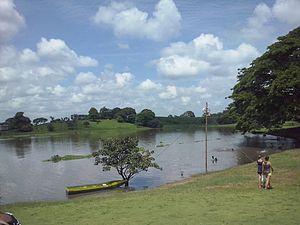
Cet article recense les zones humides d'Équateur concernées par la convention de Ramsar.